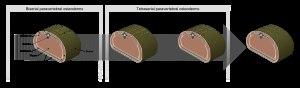
Isisfordia est un genre éteint de crocodyliformes qui ont vécu au milieu du Crétacé. Ses fossiles ont été découverts dans la formation de Winton à Isisford, dans le Queensland en Australie au milieu des années 1990. La majeure partie du squelette de cette espèce a été découverte, à l'exception d'une fraction de l'avant du crâne. Lors d'une expédition postérieure sur le site, les paléontologues ont découvert un crâne complet, différent de celui du spécimen précédent uniquement par la taille.